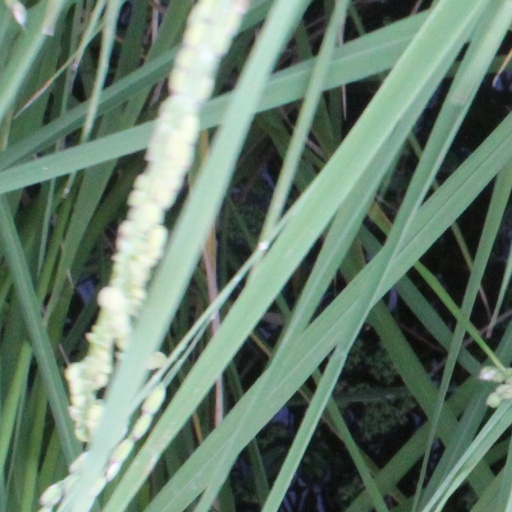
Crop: rice